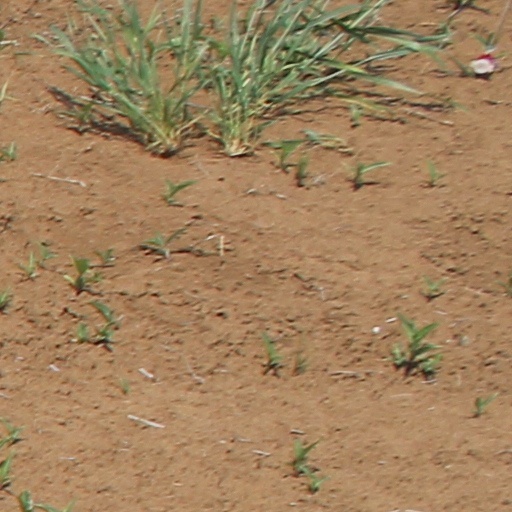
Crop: wheat